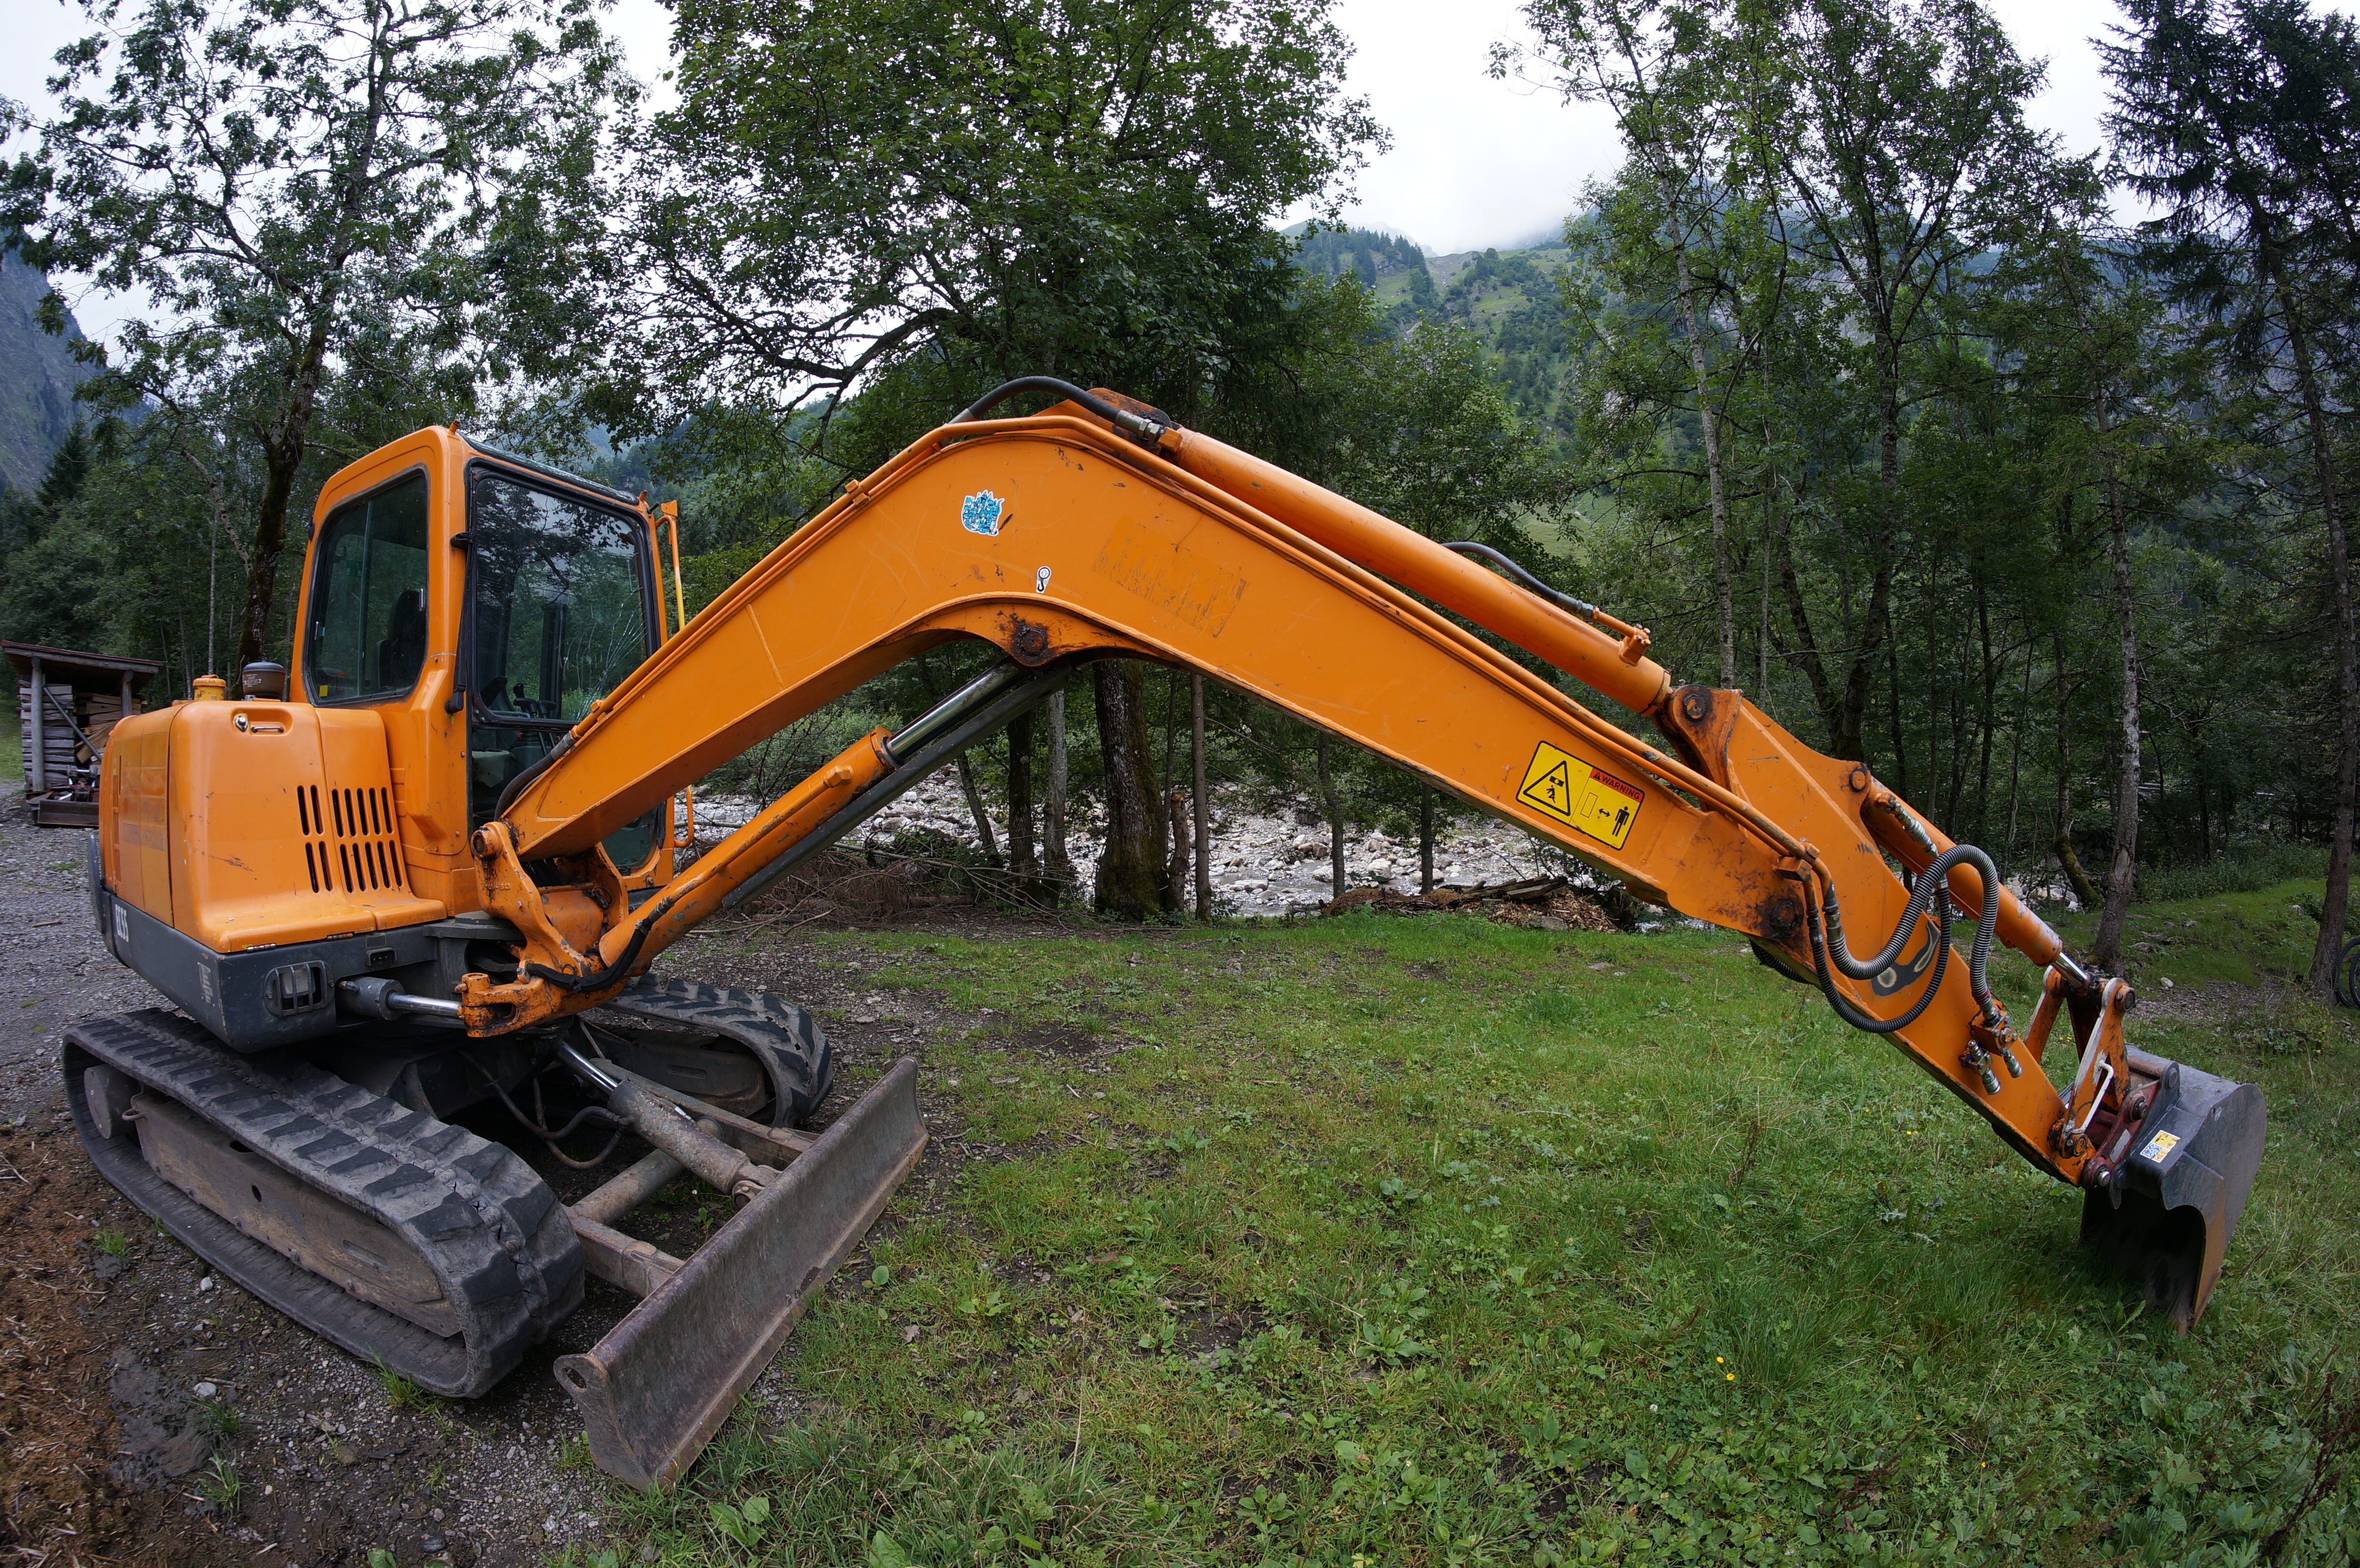
asphalt, vehicle, soil, bumper, bulldozer, 2015, germany, deutschland, walimex, samyang, sony, bayern, nex, nex6, lenstagged, steffenzahn, walimex8mm, 8mm, oberstdorf, construction equipment, land vehicle, light commercial vehicle